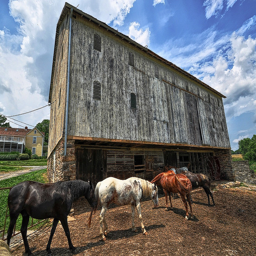
a group of horses standing outside a wooden building
Four horses are standing outside an old style barn.
A herd of horses standing outside of a wooden building.
Four horses walking around a large enclosure next to a tall building.
there are horses standing outside a old building